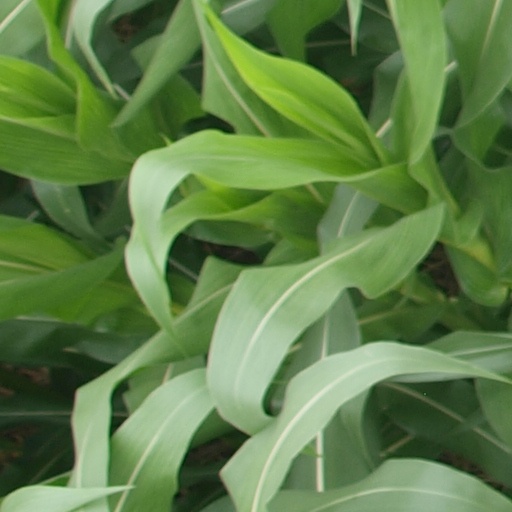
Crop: maize; corn